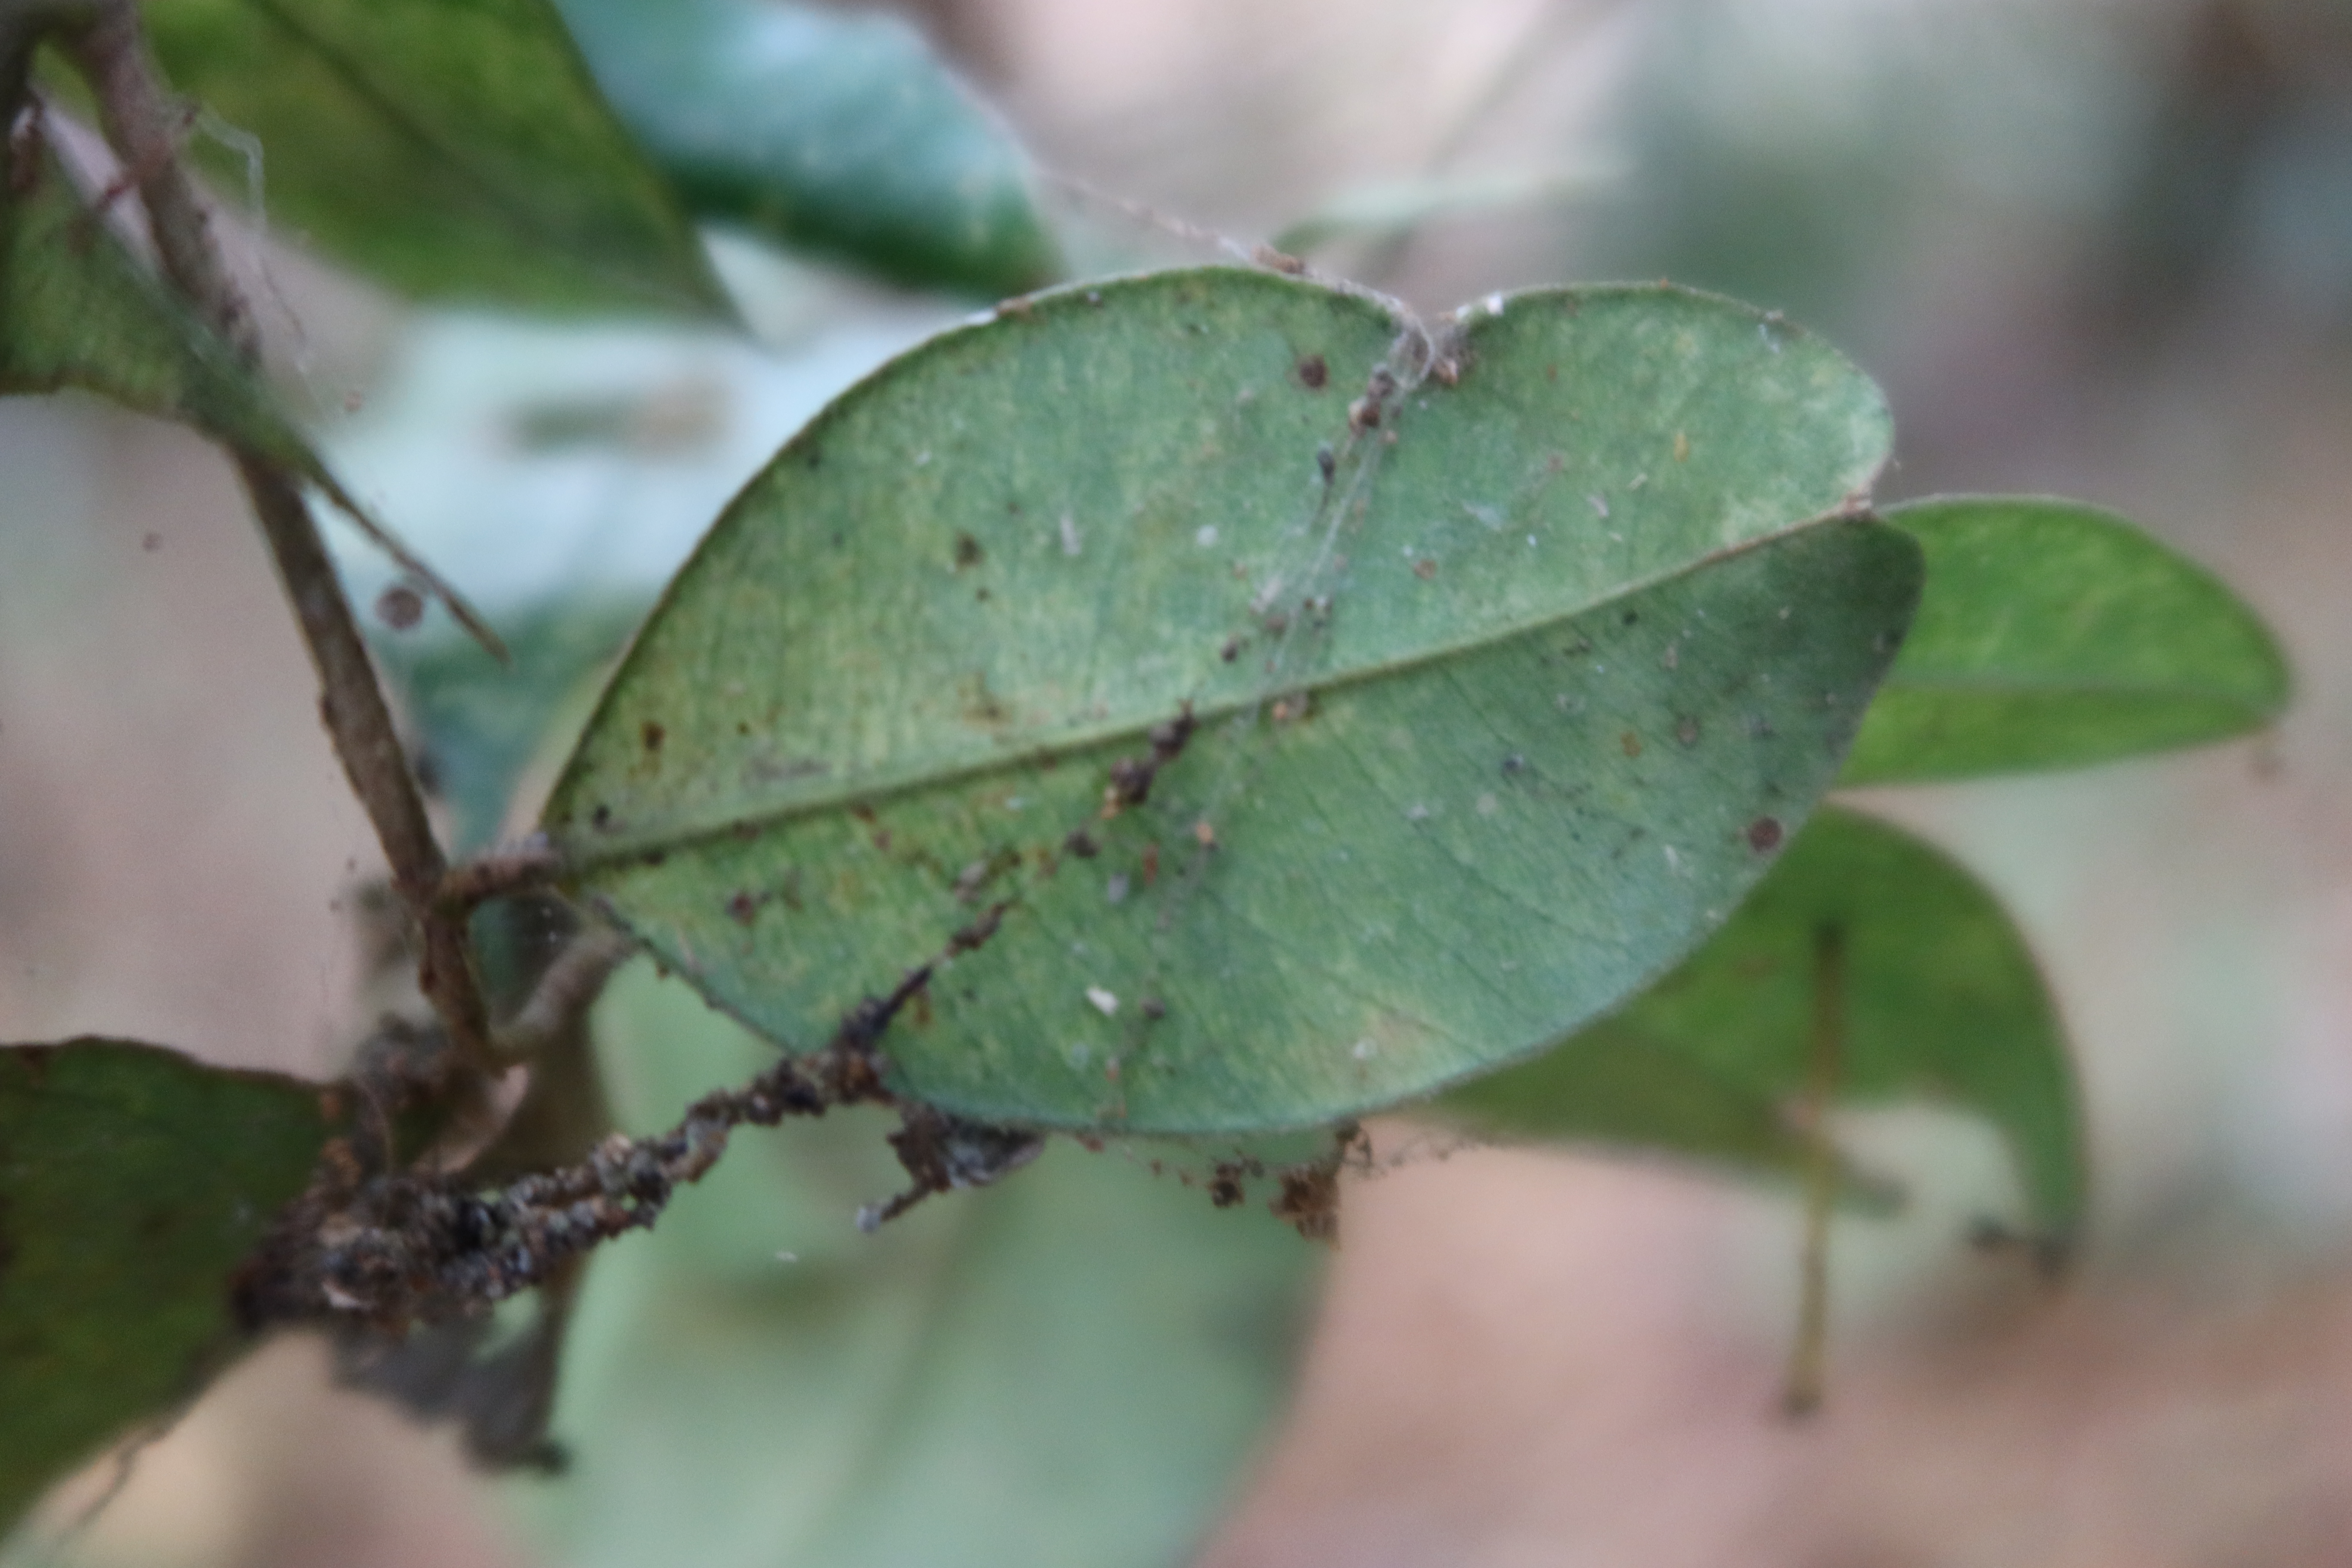
Label: Spiders